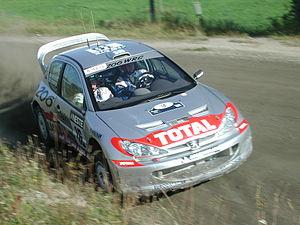
Peugeot Sport est le département compétition du constructeur automobile français Peugeot. Son siège social se situe comme Citroën Racing et DS Performance à Satory, dans le cluster technologique Paris-Saclay.